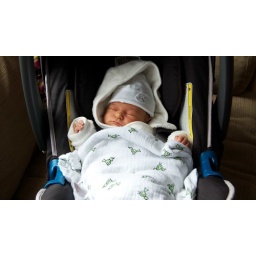
Erin in her car seat